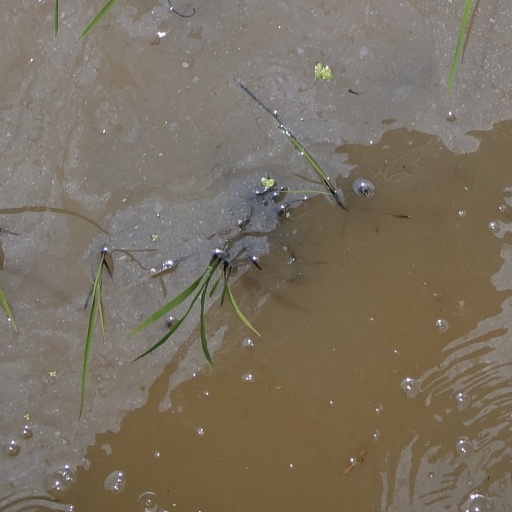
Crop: rice